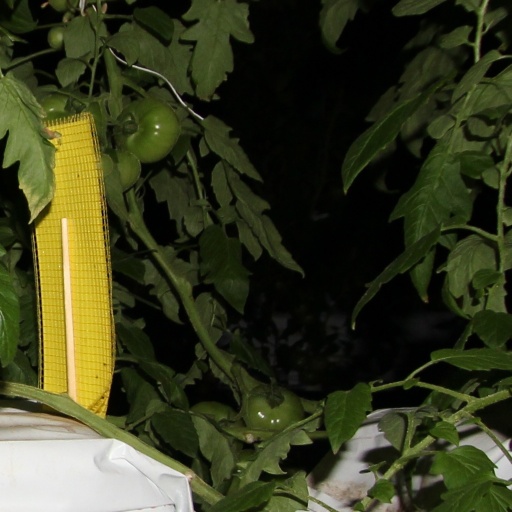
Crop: tomato